Battle of Klushino (painting)

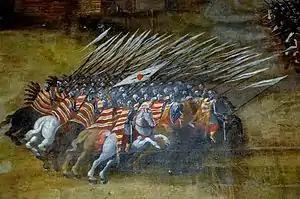
Charge of the Polish Hussars in the Battle of Klushino. Fragment of the painting "Battle of Klushino" by Szymon Boguszowicz

In the center of the painting, a burning village is shown, and the hussar banners charge towards the enemy in a compact formation with lowered lances. Stanisław Żółkiewski is depicted in front of the burning village, not as a triumphant leader towering over others, but as one among his cavalry, only slightly standing out from the soldiers. The Hetman, mounted on a bay horse, is distinguished by his golden hussar helmet, red żupan, and the bulawa he holds, pointing towards the direction of attack. Below one of the hussar banners, in the foreground, is a unit of light cavalry without lances, bearing a standard adorned with a serpent.